Cotswold Way

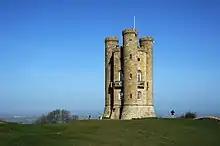
Broadway Tower

The trail runs northeast from Bath to Chipping Campden, through or near to the following towns: Old Sodbury, near Chipping Sodbury, Wotton-under-Edge, Dursley, Stroud, Painswick, Cranham, Leckhampton, Cheltenham, Winchcombe, Stanway and Broadway.